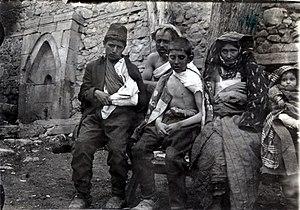
La campagne du Caucase est le théâtre d'opération du Caucase dans le cadre du front du Moyen-Orient durant la Première Guerre mondiale. Elle opposa l'Empire ottoman à l'Empire russe puis la République démocratique d'Azerbaïdjan, la République démocratique d'Arménie, la République de Caspienne centrale et le Royaume-Uni participèrent à ce conflit. La campagne du Caucase s'étendit du Caucase à l'Anatolie orientale jusqu'à Trabzon, Bitlis, Muş et Van. La flotte russe se déploya dans la région de la mer Noire contrôlée par l'Empire ottoman.